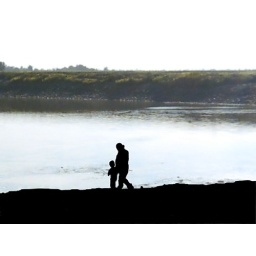
Down by the lake black foreground